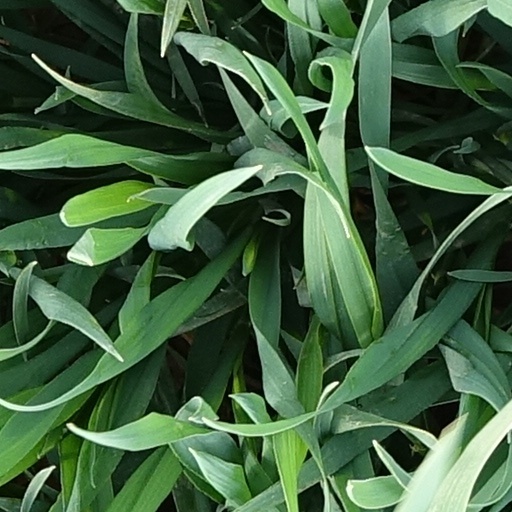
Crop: wheat